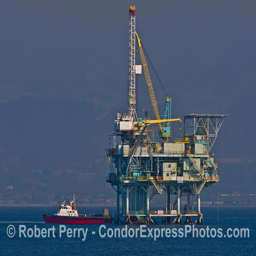
the crew and support boat is seen loading cargo at person